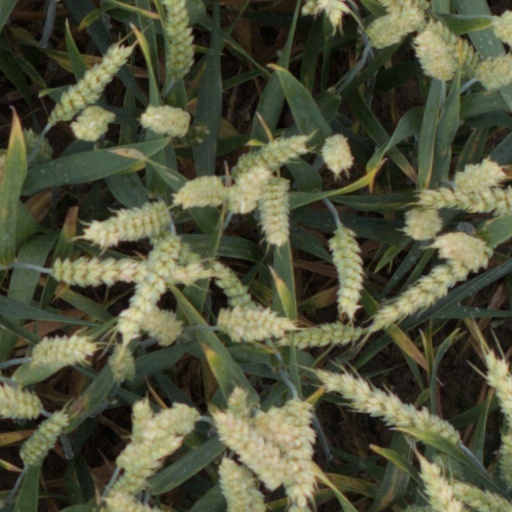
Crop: wheat